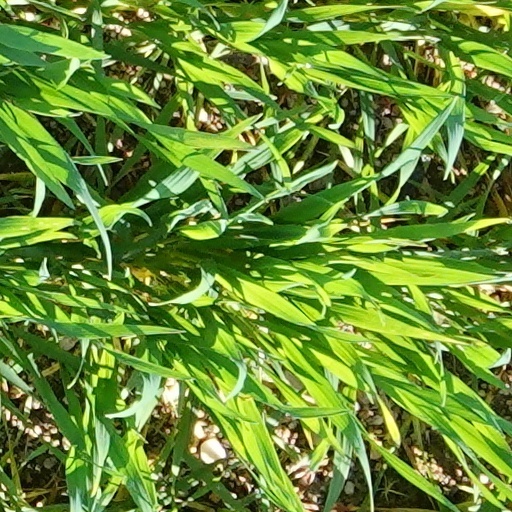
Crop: wheat